Ken Livingstone

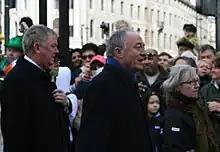
Livingstone attends the 2007 St Patrick's Day celebrations in London.

Amidst the War on Terror and threat from Al Qaeda, Livingstone sought to improve ties with London's Muslim community, agreeing to meet with Islamist groups like the Muslim Association of Britain alongside moderate organisations. In July 2004, he attended a conference discussing France's ban on the burka at which he talked alongside Islamist cleric Yusuf al-Qaradawi. Livingstone described al-Qaradawi as "one of the most authoritative Muslim scholars in the world today" and argued that his influence could help stop the radicalisation of young British Muslims. Jewish and LGBT organisations criticised Livingstone for this, citing al-Qaradawi's record of antisemitic and homophobic remarks, with the meeting leading to an argument between Livingstone and former supporter Peter Tatchell. Livingstone continued to champion the Palestinian cause in the Israel-Palestine conflict, in March 2005 accusing Israeli prime minister Ariel Sharon of being a "war criminal" responsible for the 1982 Sabra and Shatila massacre.